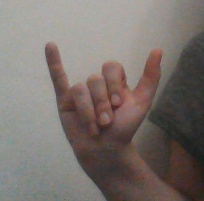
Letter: ya